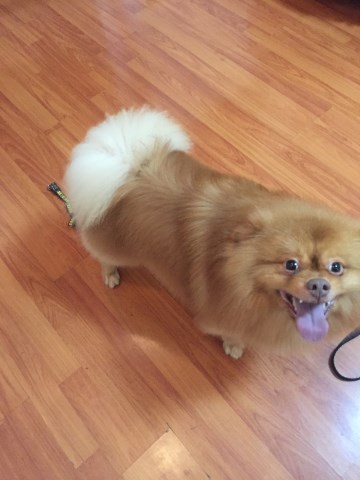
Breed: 1936-n000005-Pomeranian